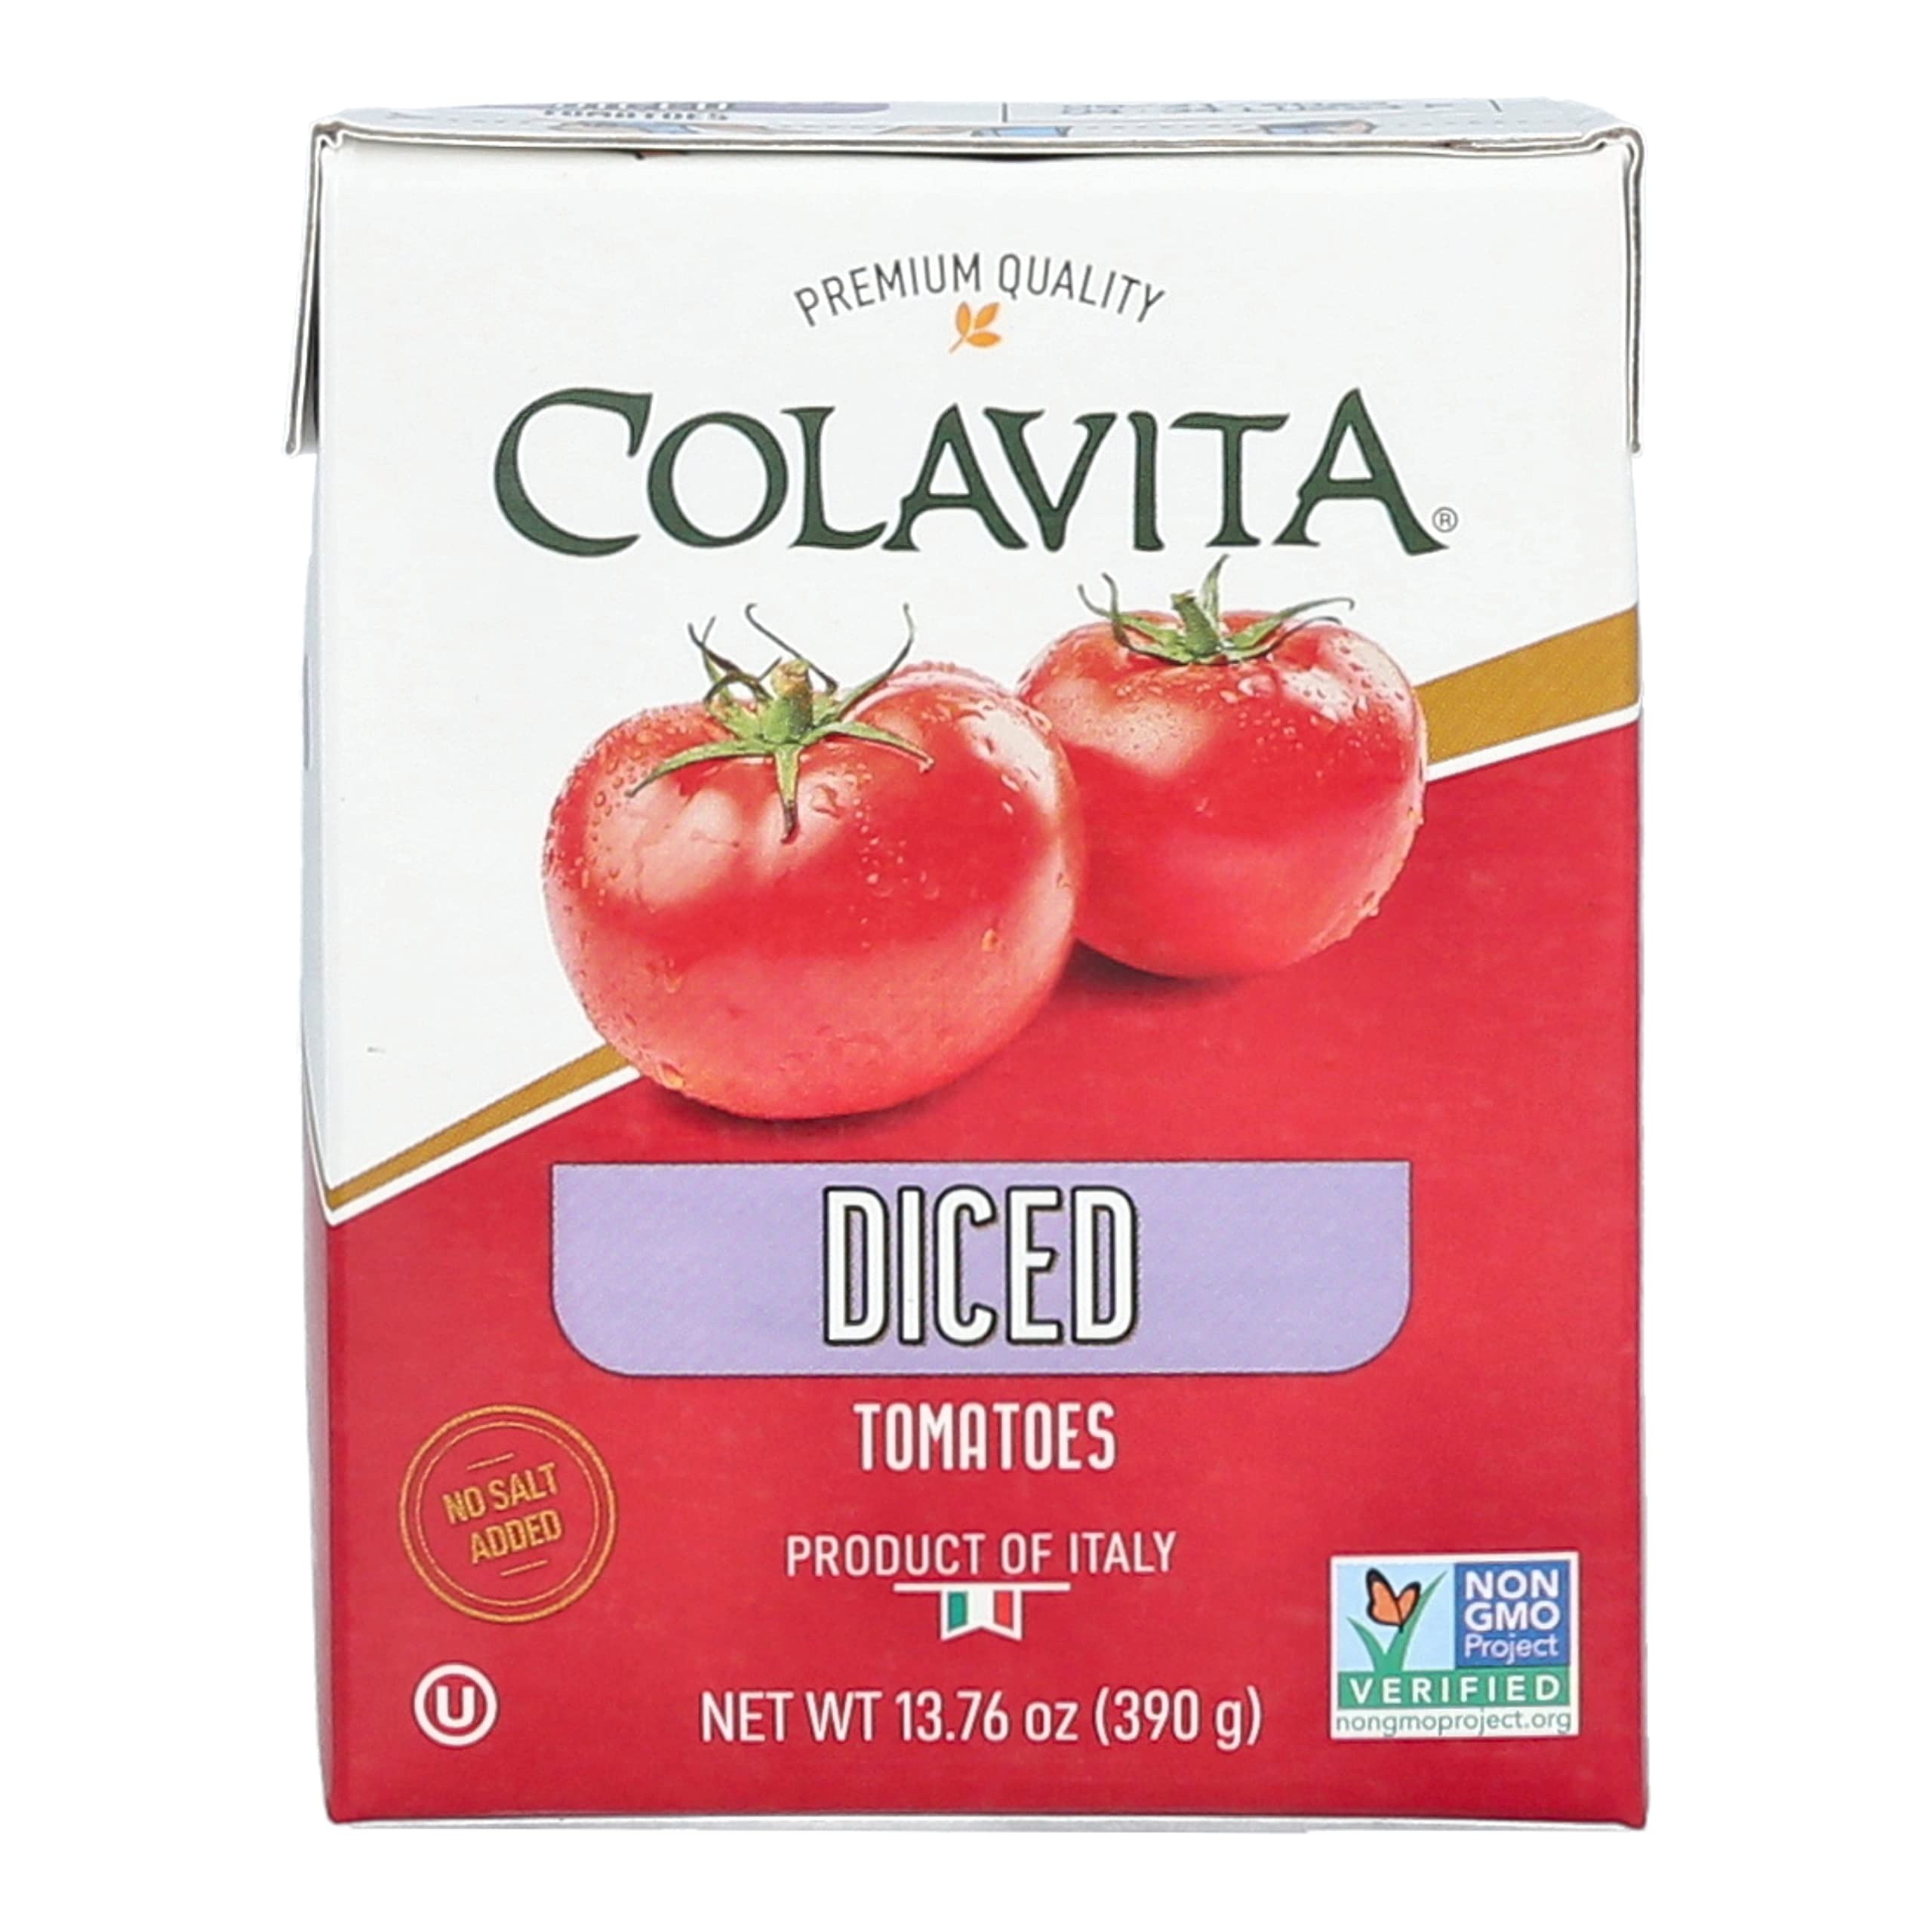
Item Name: Colavita Italian Diced Tomatoes, Recart Box, 13.76 Ounce
Bullet Point 1: Italian Tomatoes Diced to Perfection
Bullet Point 2: Non-GMO product, No salts added
Bullet Point 3: Tetra pack packaging minimizes waste
Bullet Point 4: Use these tomatoes as a base for soup, in home made pasta sauce, in pizza or chili
Bullet Point 5: Product of Italy
Bullet Point 6: Specialty: Kosher
Value: 13.76
Unit: Ounce

Price: 1.96